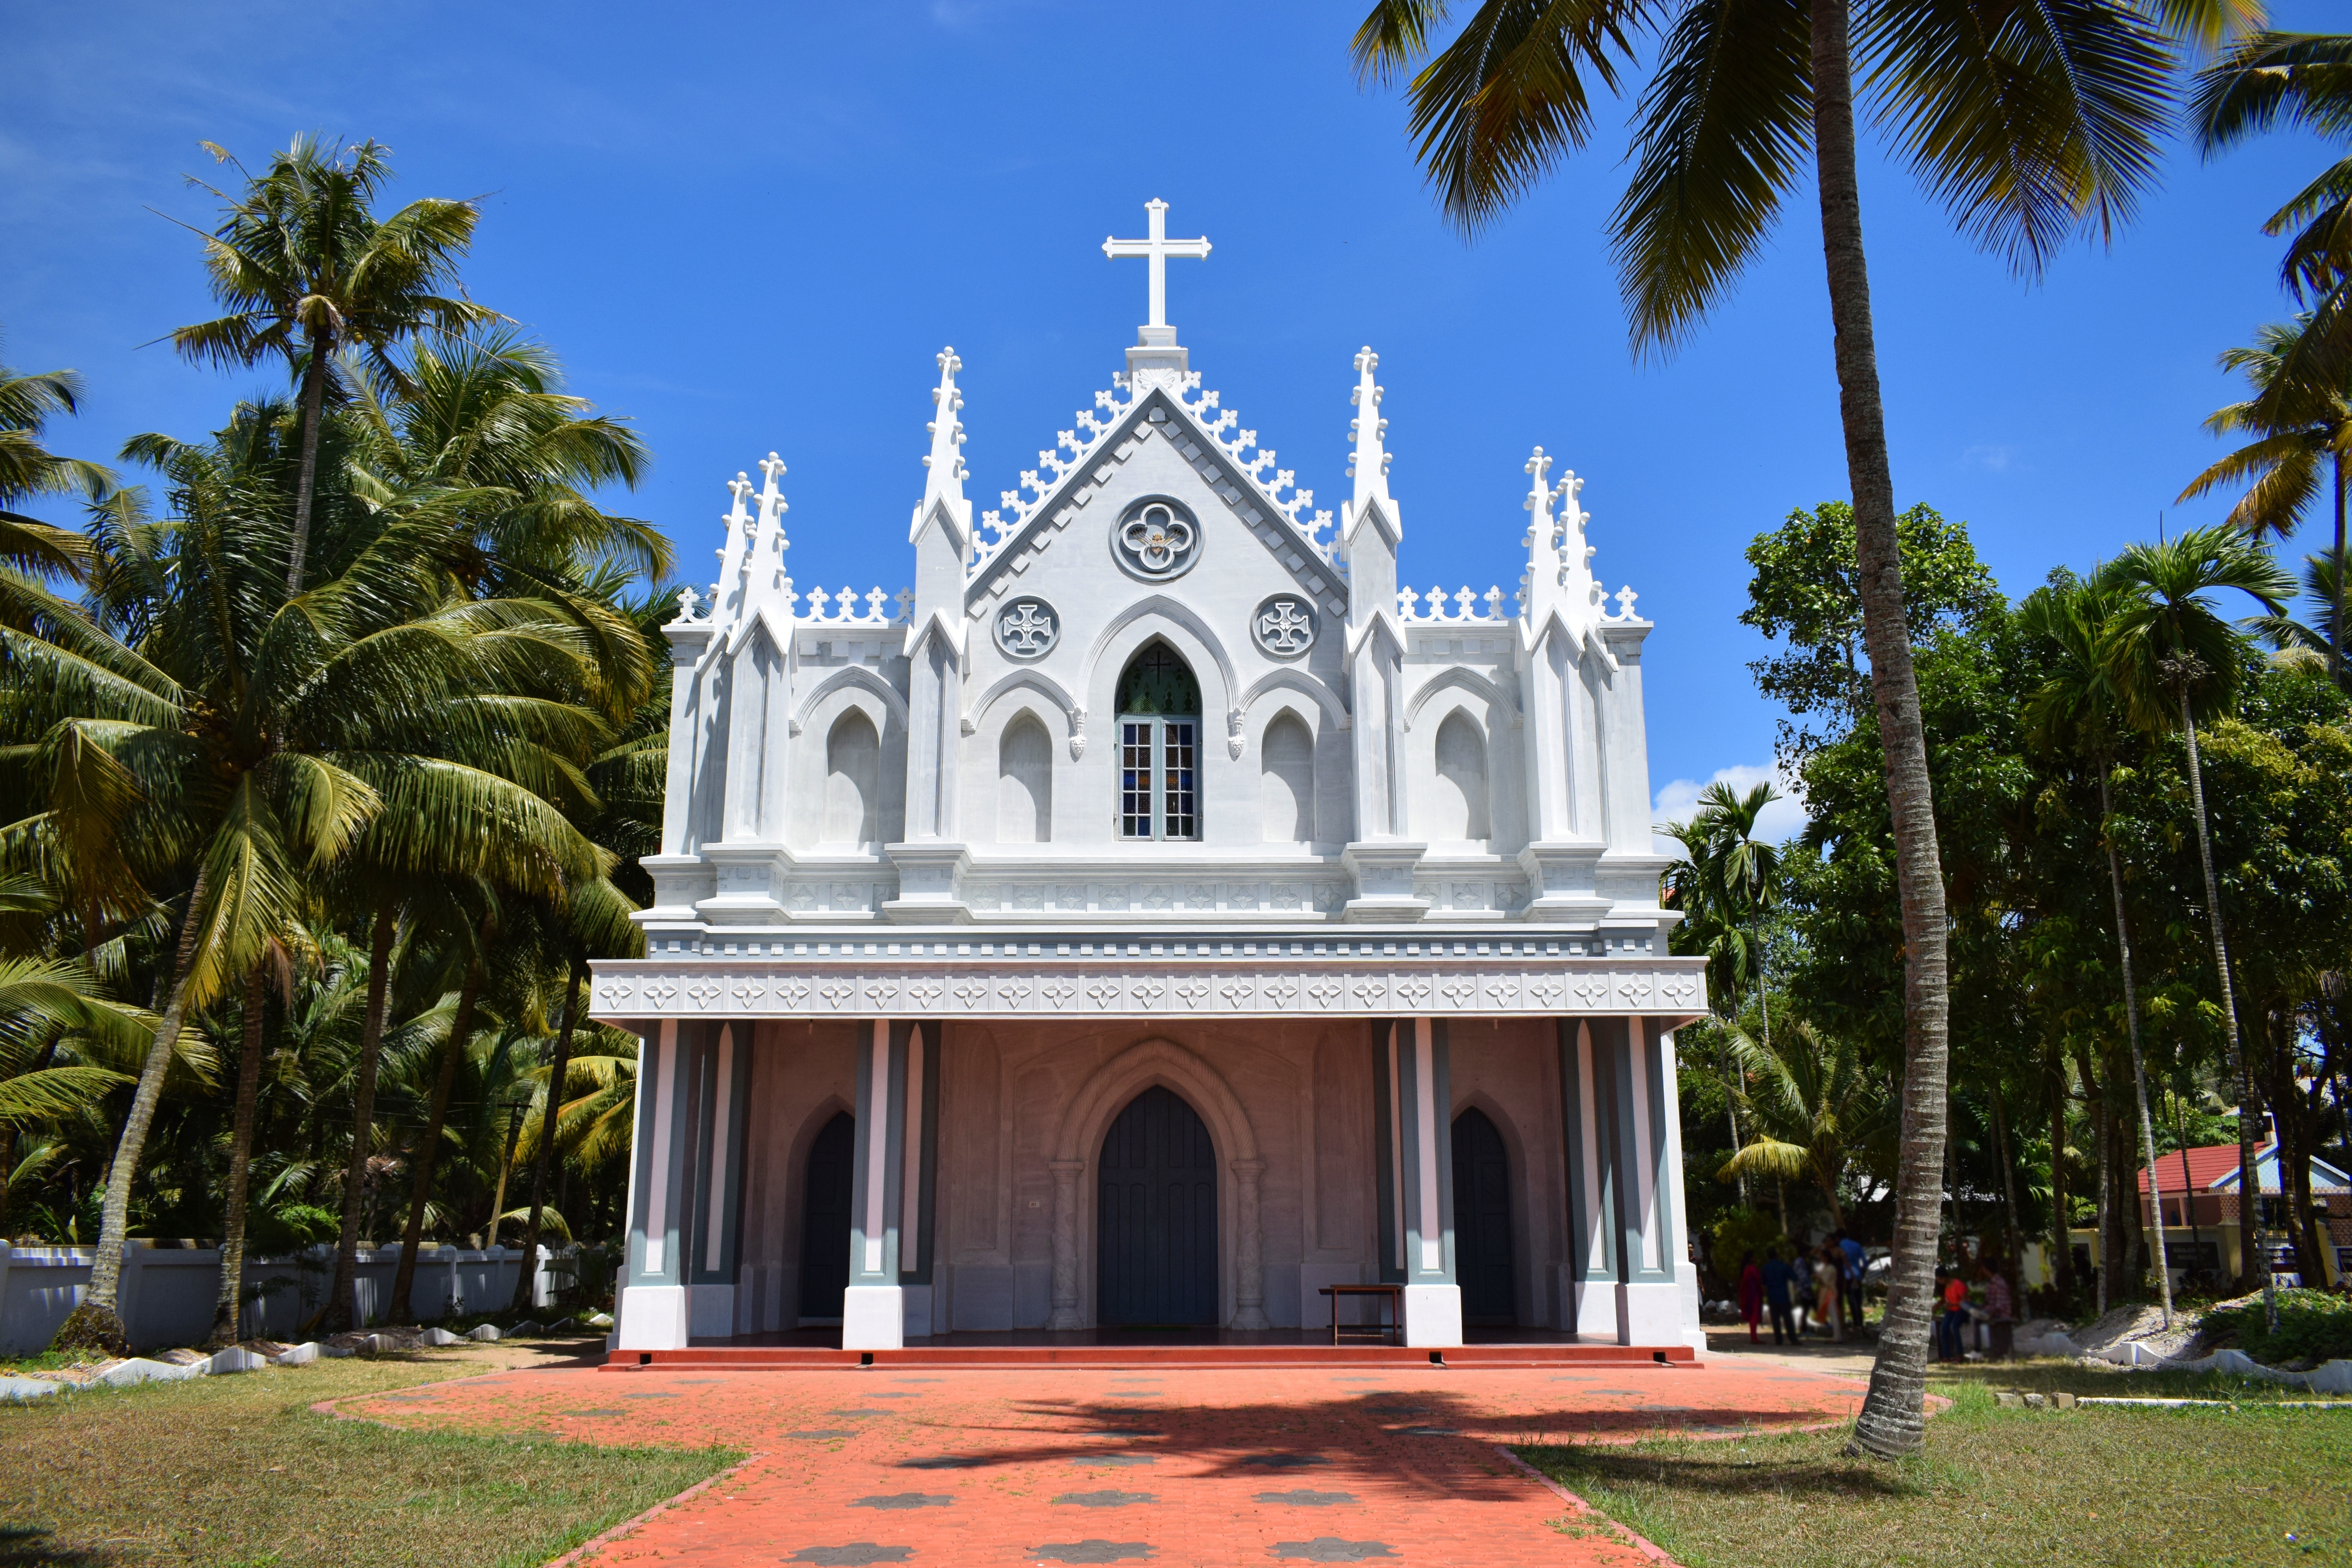
architecture, sky, building, old, religion, facade, church, christian, place of worship, spiritual, religious, temple, christianity, worship, estate, christian church, historic site, spanish missions in california